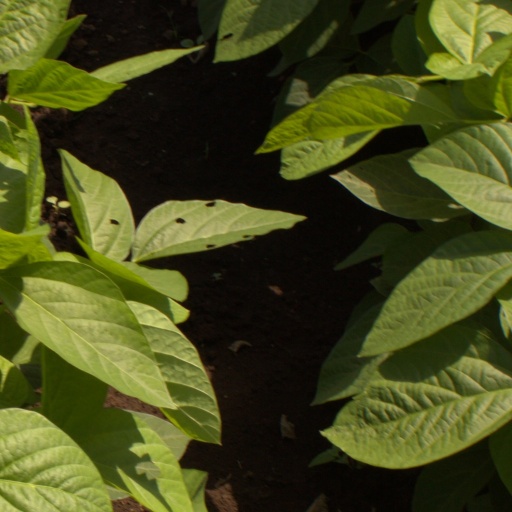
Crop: soybean